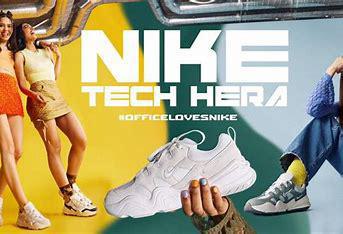
Brand: Nike
Model: Tech Hera